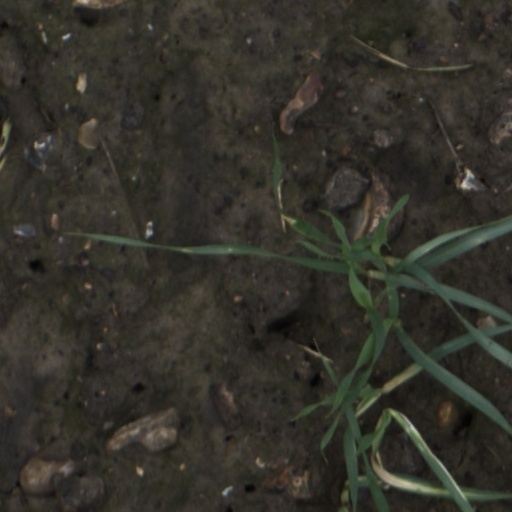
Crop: wheat